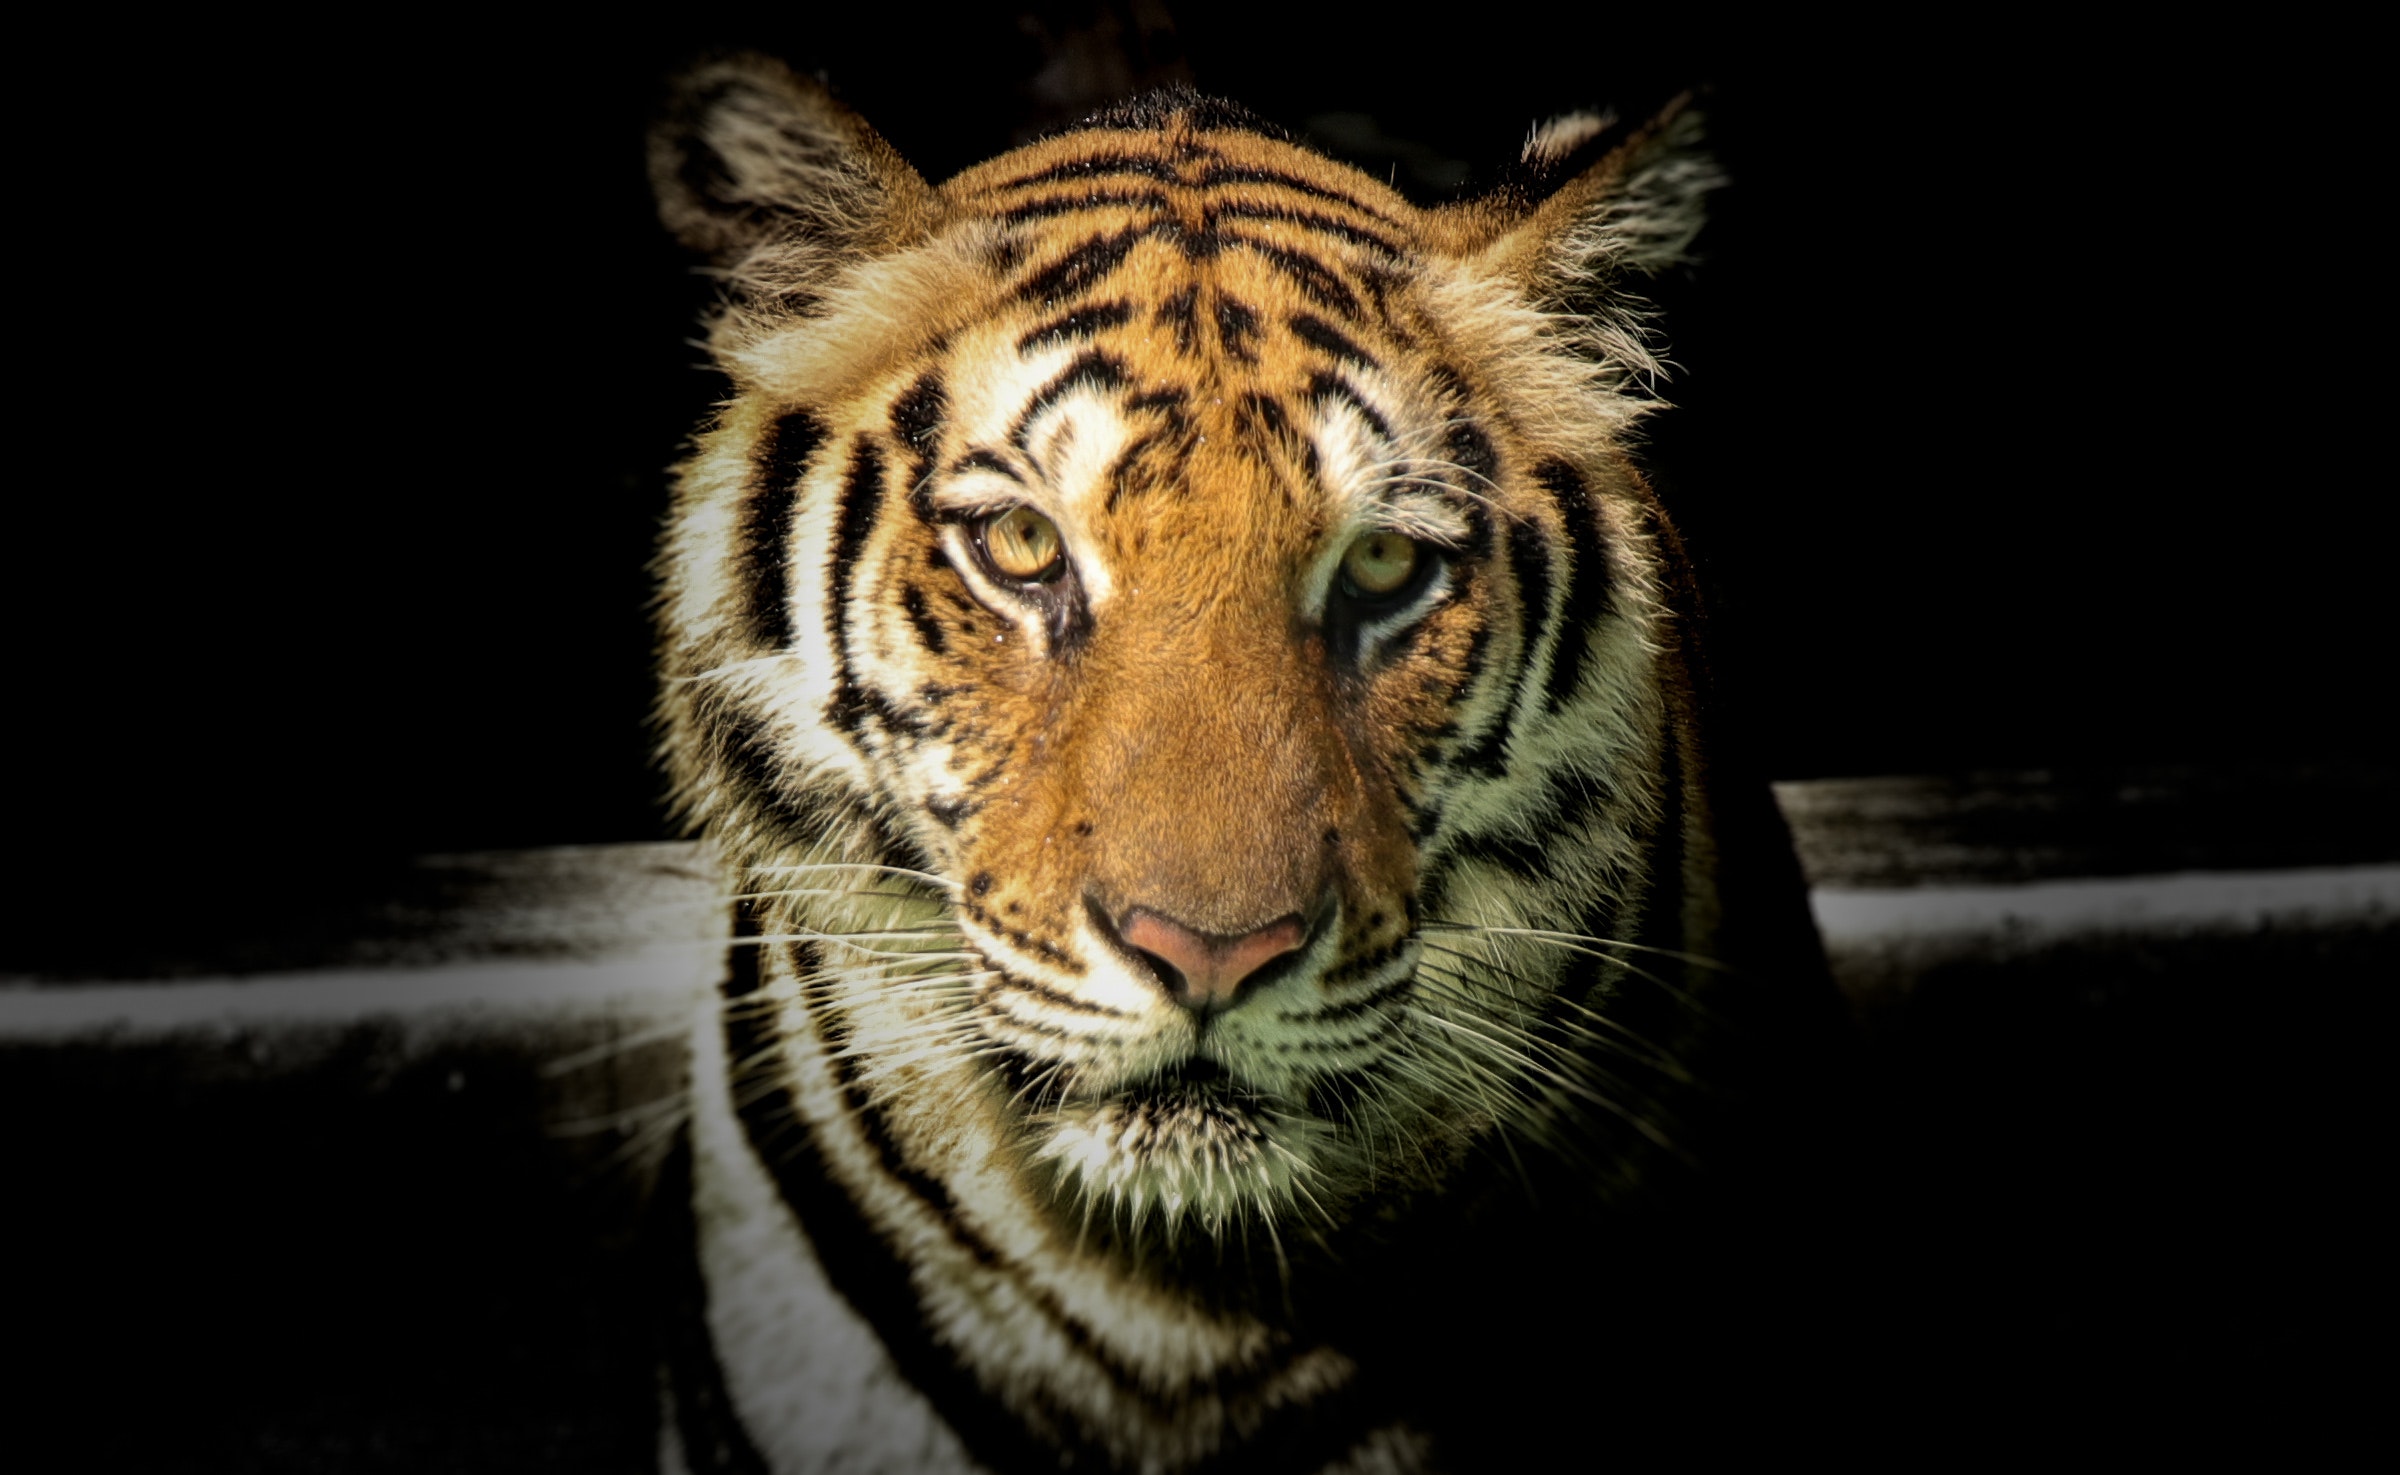
tiger, mammal, vertebrate, wildlife, bengal tiger, whiskers, siberian tiger, felidae, terrestrial animal, snout, big cats, head, carnivore, nose, organism, eye, close up, adaptation, zoo, temple, fur